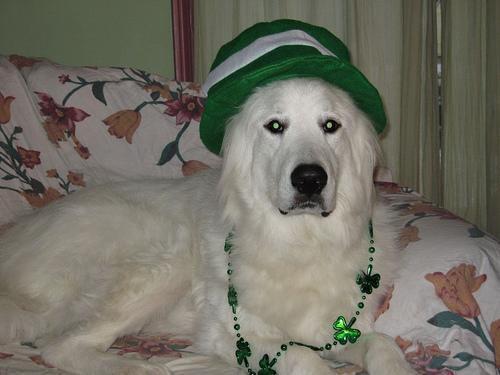
Great_Pyrenees